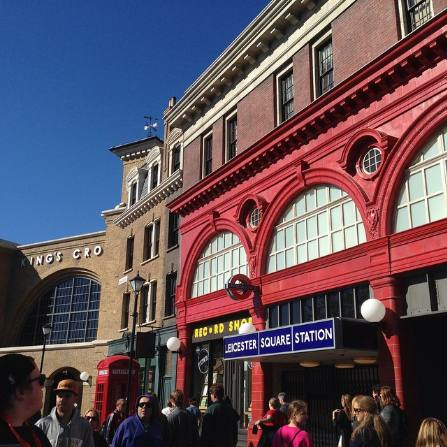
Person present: Yes